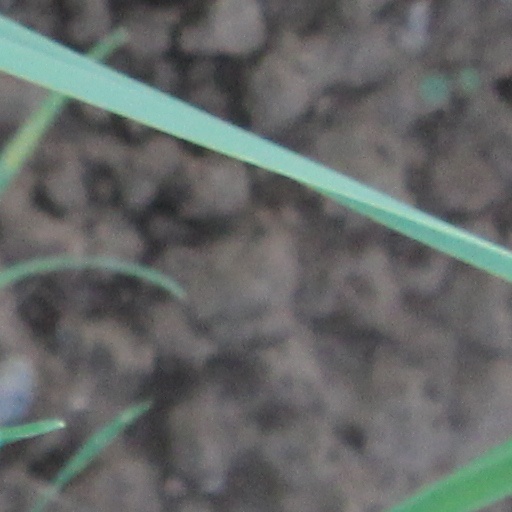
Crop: wheat